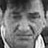
Emotion: sad